Radamés Treviño

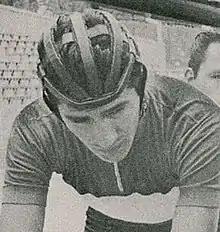

Radamés Eliud Treviño Llanas (7 December 1945 – 12 April 1970) was a Mexican road and track cyclist who won two silver and one bronze medals at the 1967 Pan American Games: in the 100 km team time trial and in the 4 km pursuit, individual and with a team. He competed in these three events at the 1968 Olympics with a best result of fifth place in the individual pursuit.